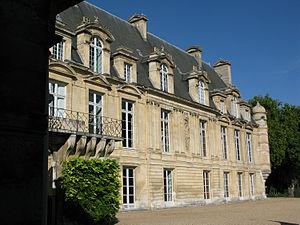
Le château d'Anet est un château de style Renaissance situé en Eure-et-Loir, que le roi Henri II de France fit construire au XVIᵉ siècle pour sa favorite, Diane de Poitiers.